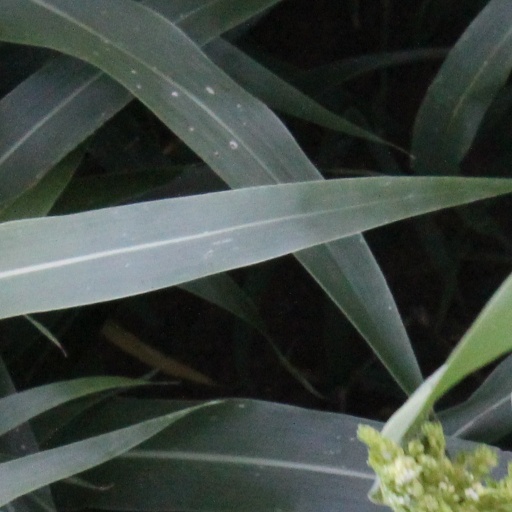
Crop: sorghum